Tammy Lynn Sytch

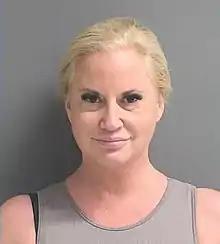
Mugshot taken in May 2022

On May 30, 2015, Sytch was stopped in Mahoning Township, Pennsylvania for driving erratically into a Wal-Mart parking lot. After a blood-alcohol test result showed 0.253 percent, Sytch was arrested. Two days later, on June 1, 2015, Sytch was pulled over and arrested in Lehighton, Pennsylvania after her car crossed the solid center yellow line several times. Sytch was unable to provide proof of insurance or a driver's license and the Pennsylvania State Trooper that pulled her over reported that Sytch's eyes were bloodshot and glassy and that she smelled like alcohol. An open container of beer was found on the passenger side of the vehicle as well as an additional eleven unopened containers. The cap to the open container was found on the passenger's side floor and Sytch's blood-alcohol content was 0.3 percent. Less than three weeks later, on June 20, 2015, Sytch drove her car into a ditch in Towamensing Township, Pennsylvania, blaming her GPS for instructing her to make a sudden turn and causing her to drive into the ditch. Pennsylvania State Police noticed the odor of alcohol as well as Sytch's bloodshot eyes, leading them to request a field sobriety test. Sytch refused, claiming that she was in too much pain after falling down steps after recently blacking out. She was placed under arrest and given a blood-alcohol test at the police barracks with a result of 0.078 percent. Sytch pleaded guilty to all three charges in January 2016. A judge sentenced her to 90 days in jail on August 18, but counted her 97 days in rehab as time served. However, she was charged with violating her parole that September and remained in jail until February 3, 2017.